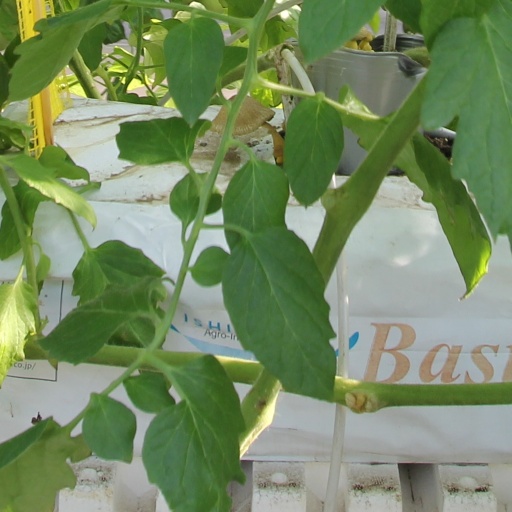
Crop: tomato